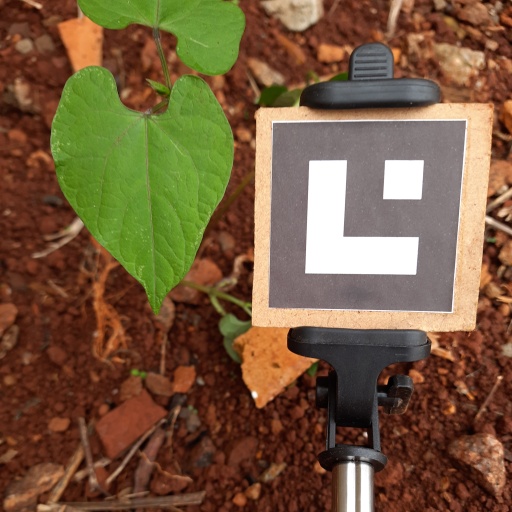
Observations: flat surface, no eating holes, under shade